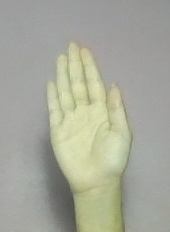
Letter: seen